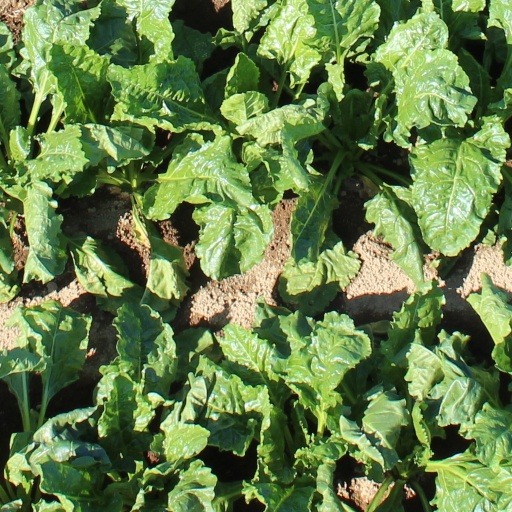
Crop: sugar beet